Little Red Riding Hood

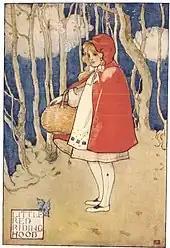
"Little Red Riding Hood" as illustrated in a 1927 story anthology

The story revolves around a girl named Little Red Riding Hood, named after her red hooded cape that she wears. The girl walks through the woods to deliver food to her sickly grandmother (wine and cake depending on the translation).